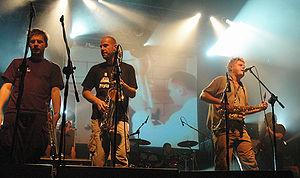
Kult est un groupe rock polonais fondé en 1982.